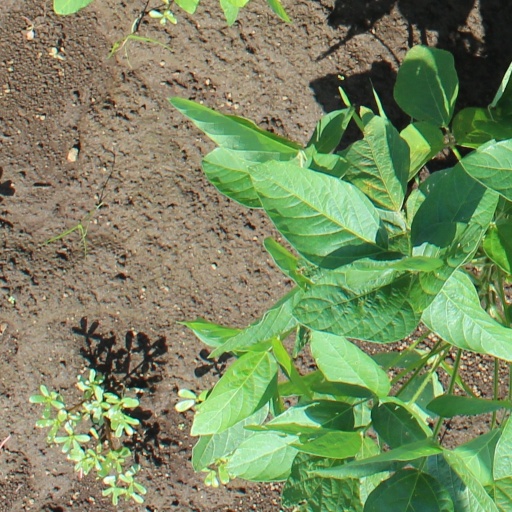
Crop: soybean